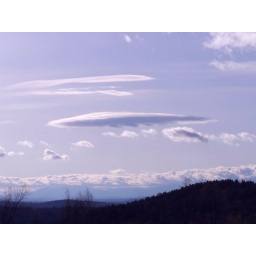
On April 19th we had a few nice Lenticular clouds above low Cumulus clouds that kissed the mountain tops.